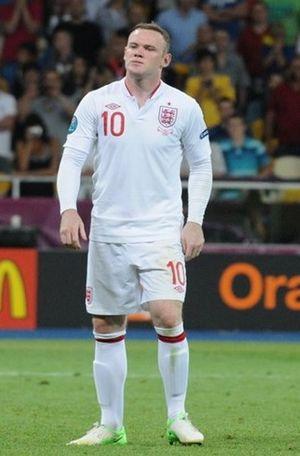
Cet article recense les coups du chapeau marqués en Premier League.
Dans cette page sont les Statistiques et records de l’équipe d'Angleterre de football.